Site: brandenburg
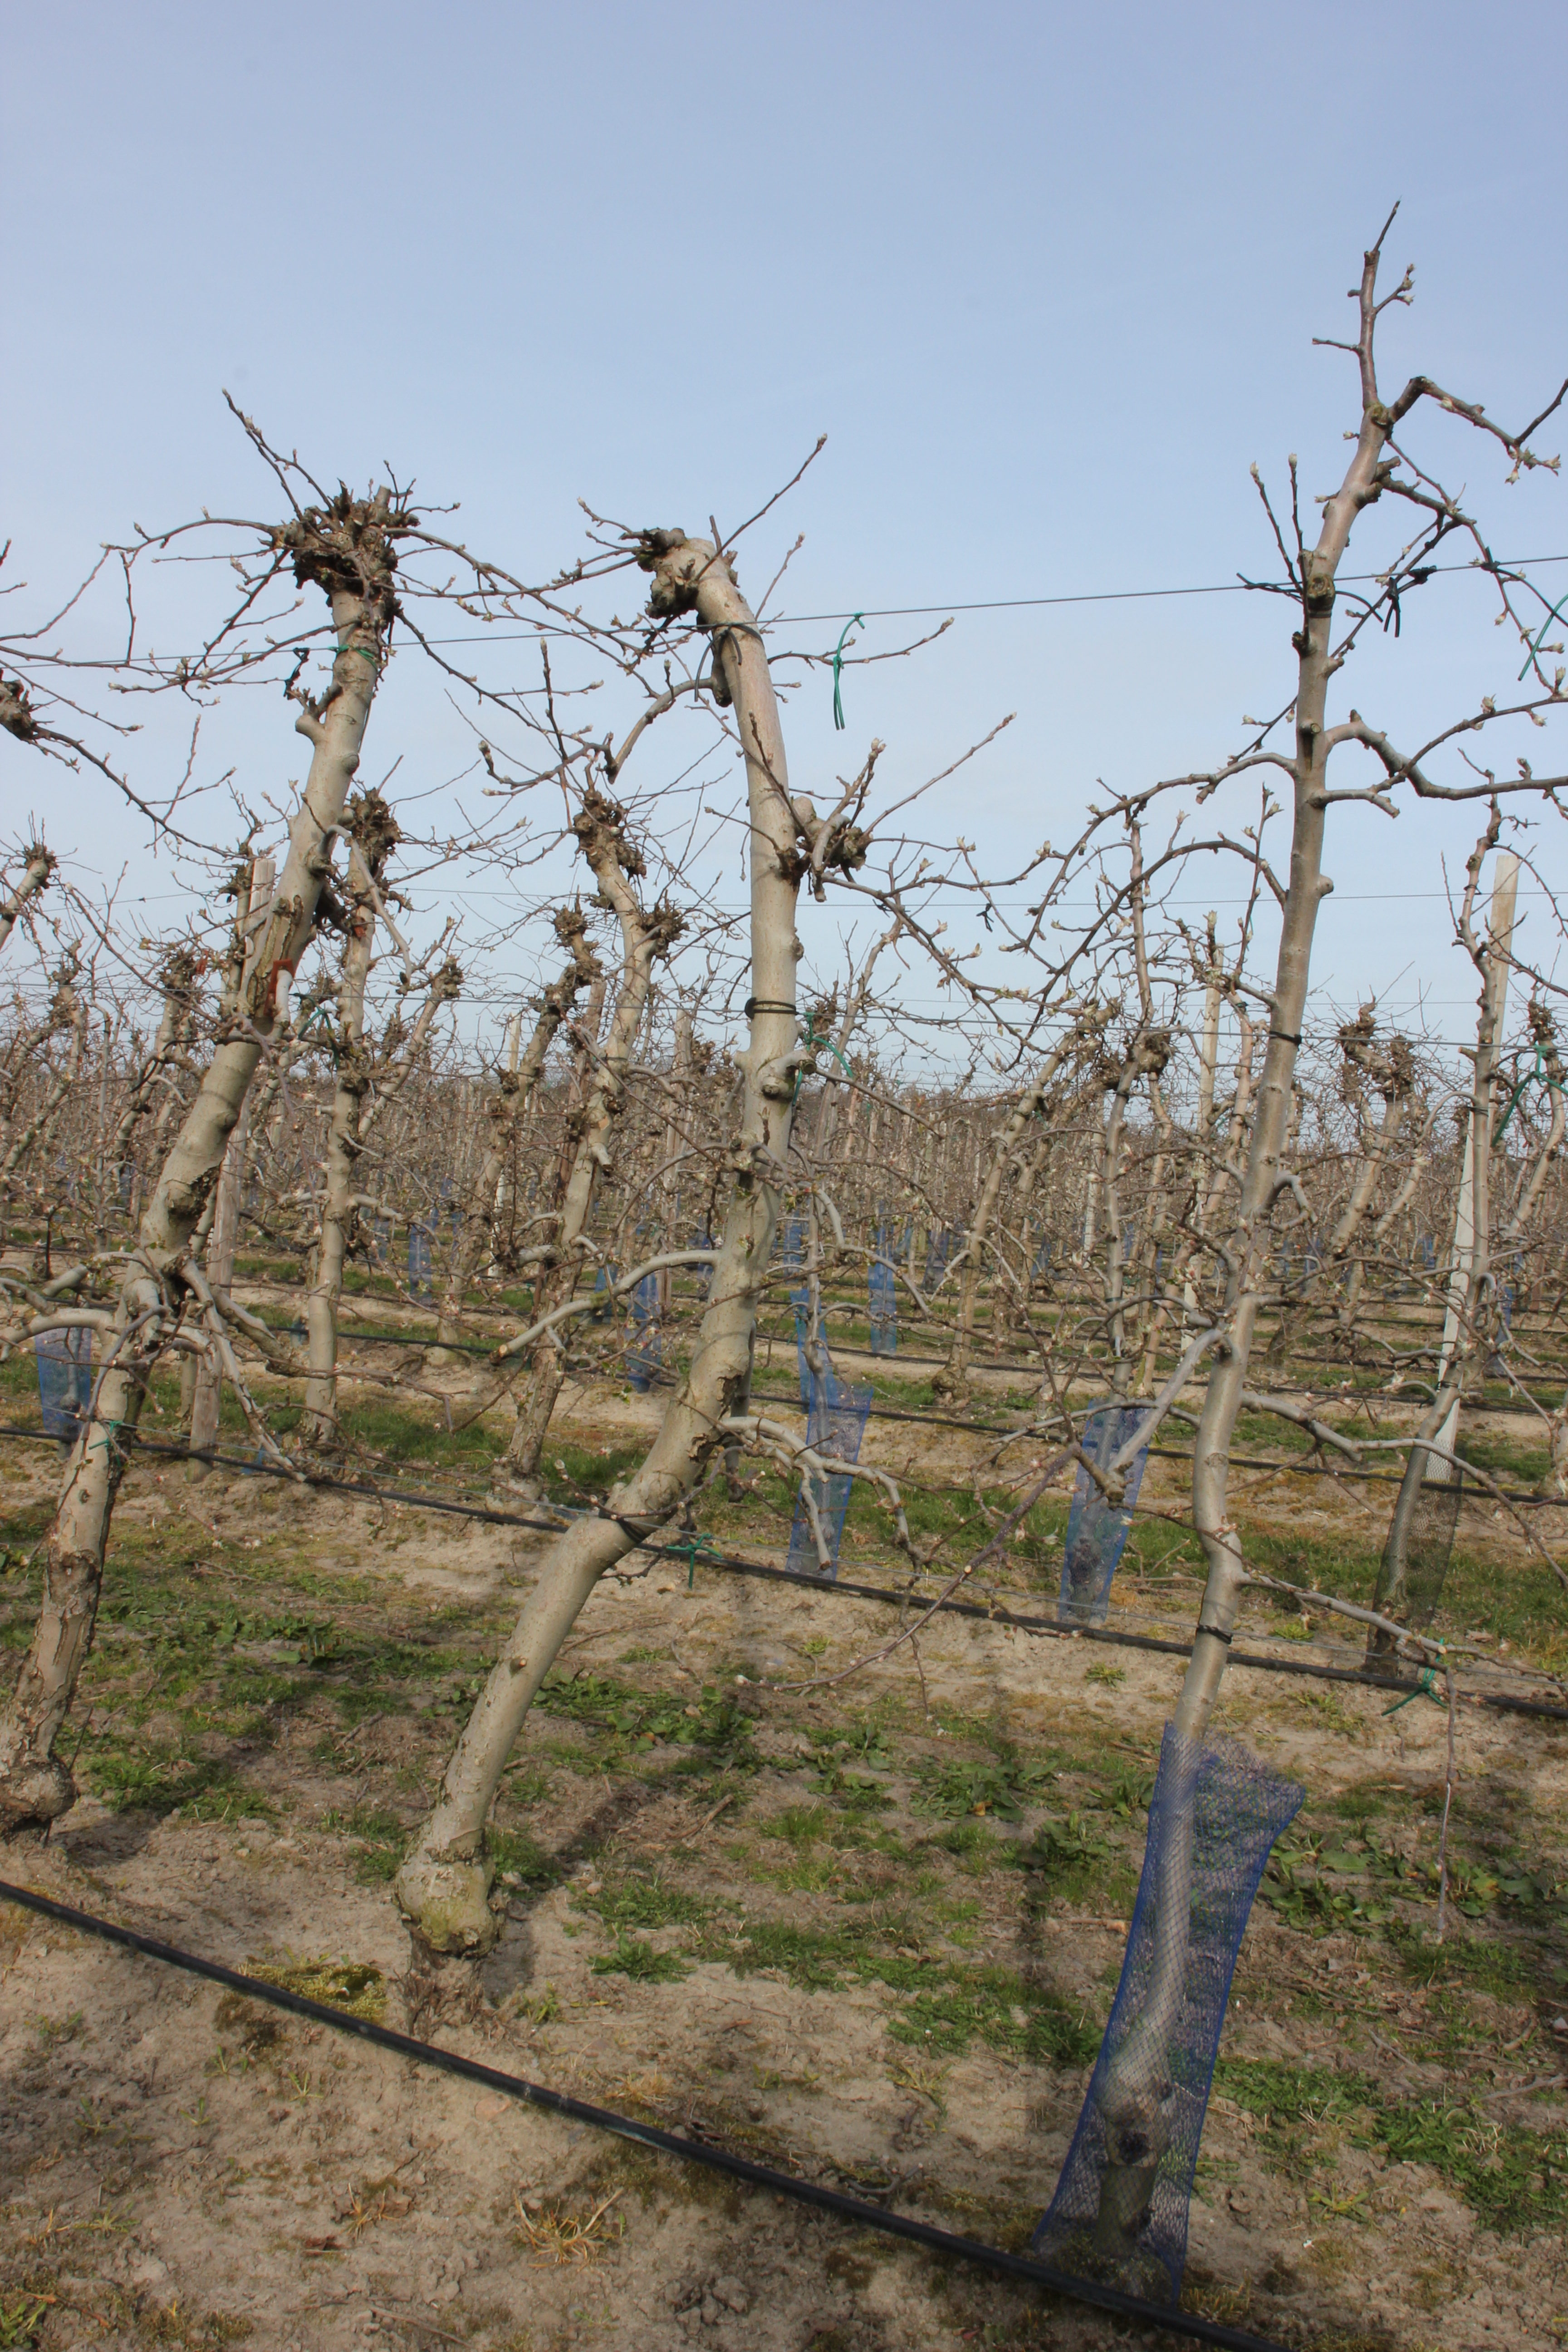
Growth stage (BBCH 54): Inflorescence emergence